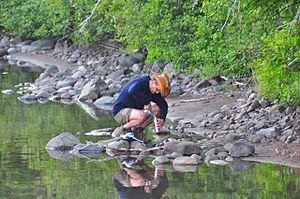
La qualité de l'eau est caractérisée du point de vue physico-chimique, biologique et hydromorphologique.